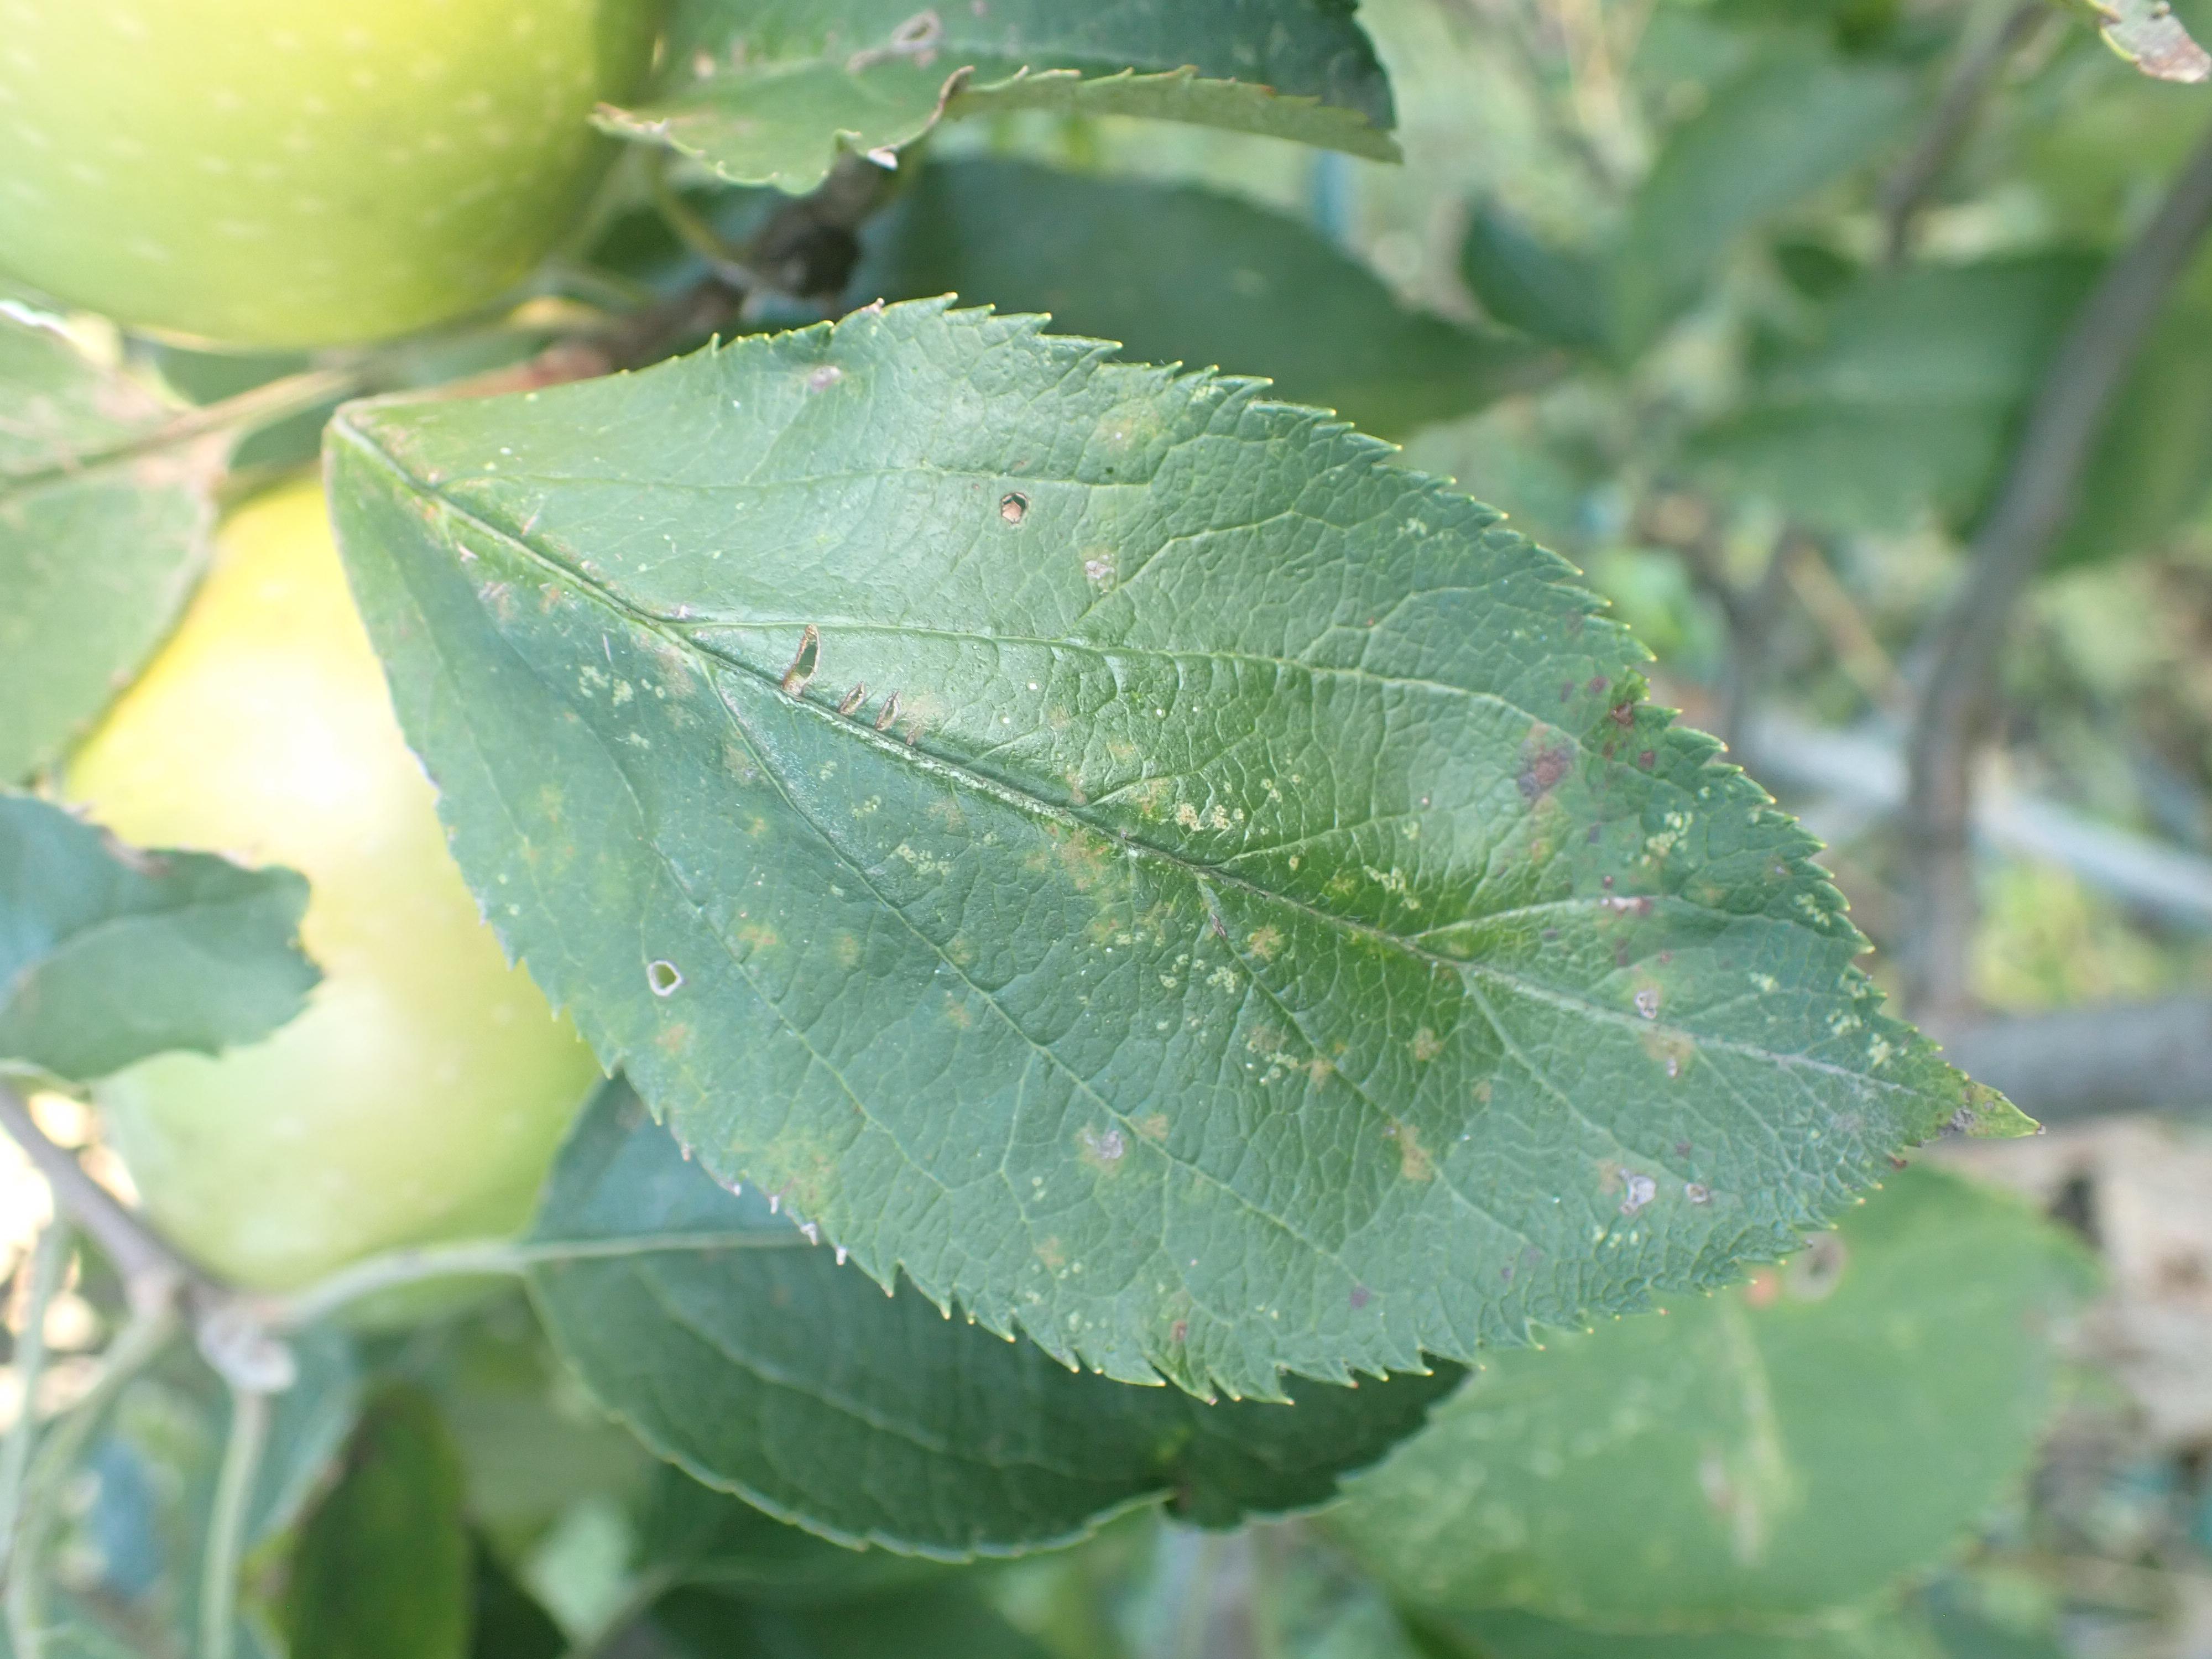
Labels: complex